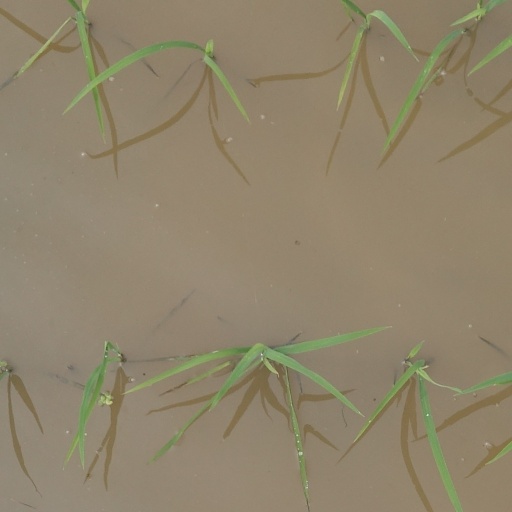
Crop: rice